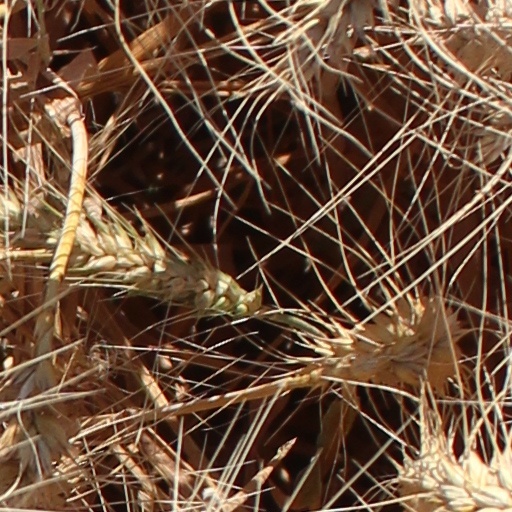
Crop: wheat